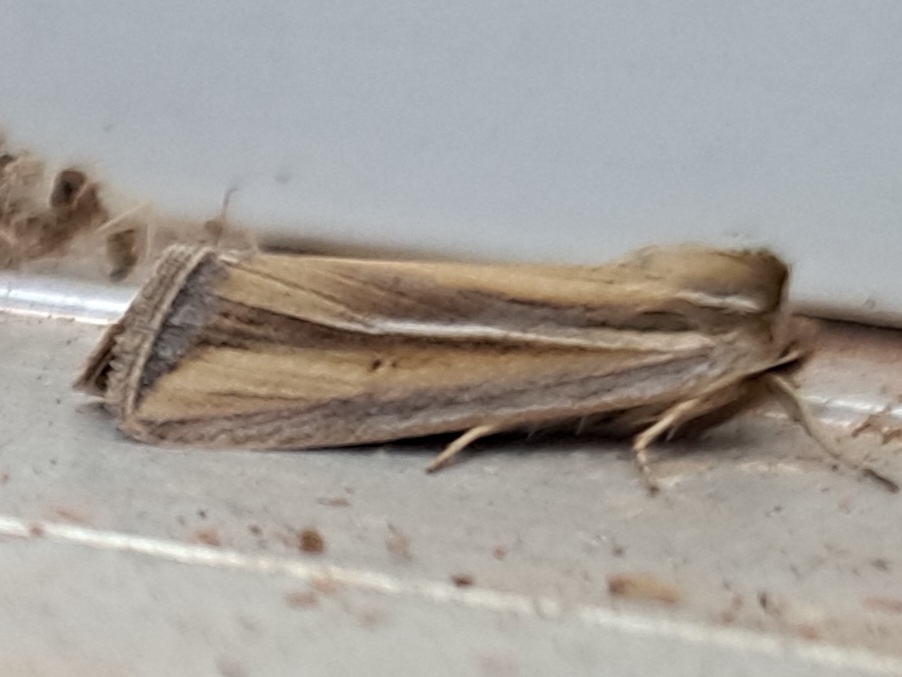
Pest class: wheathead_armyworm_Dargida_diffusa